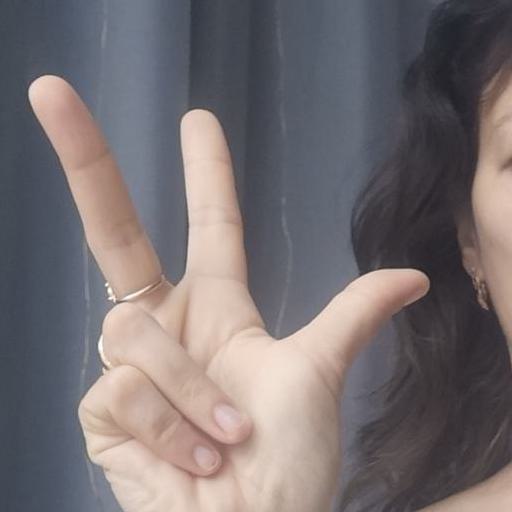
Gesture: three2